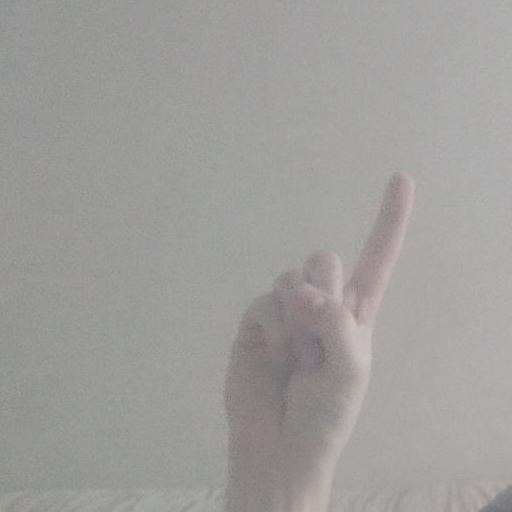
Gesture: one